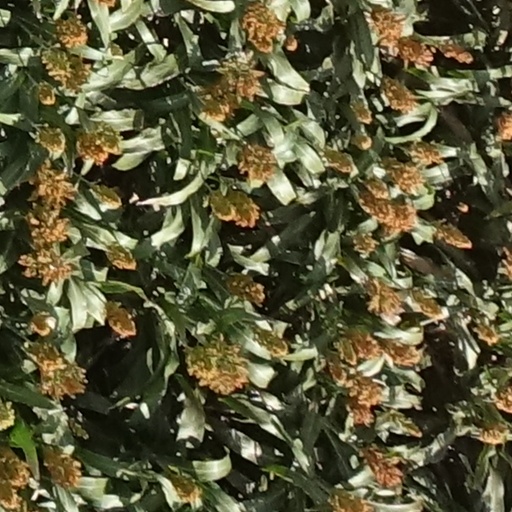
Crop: sorghum